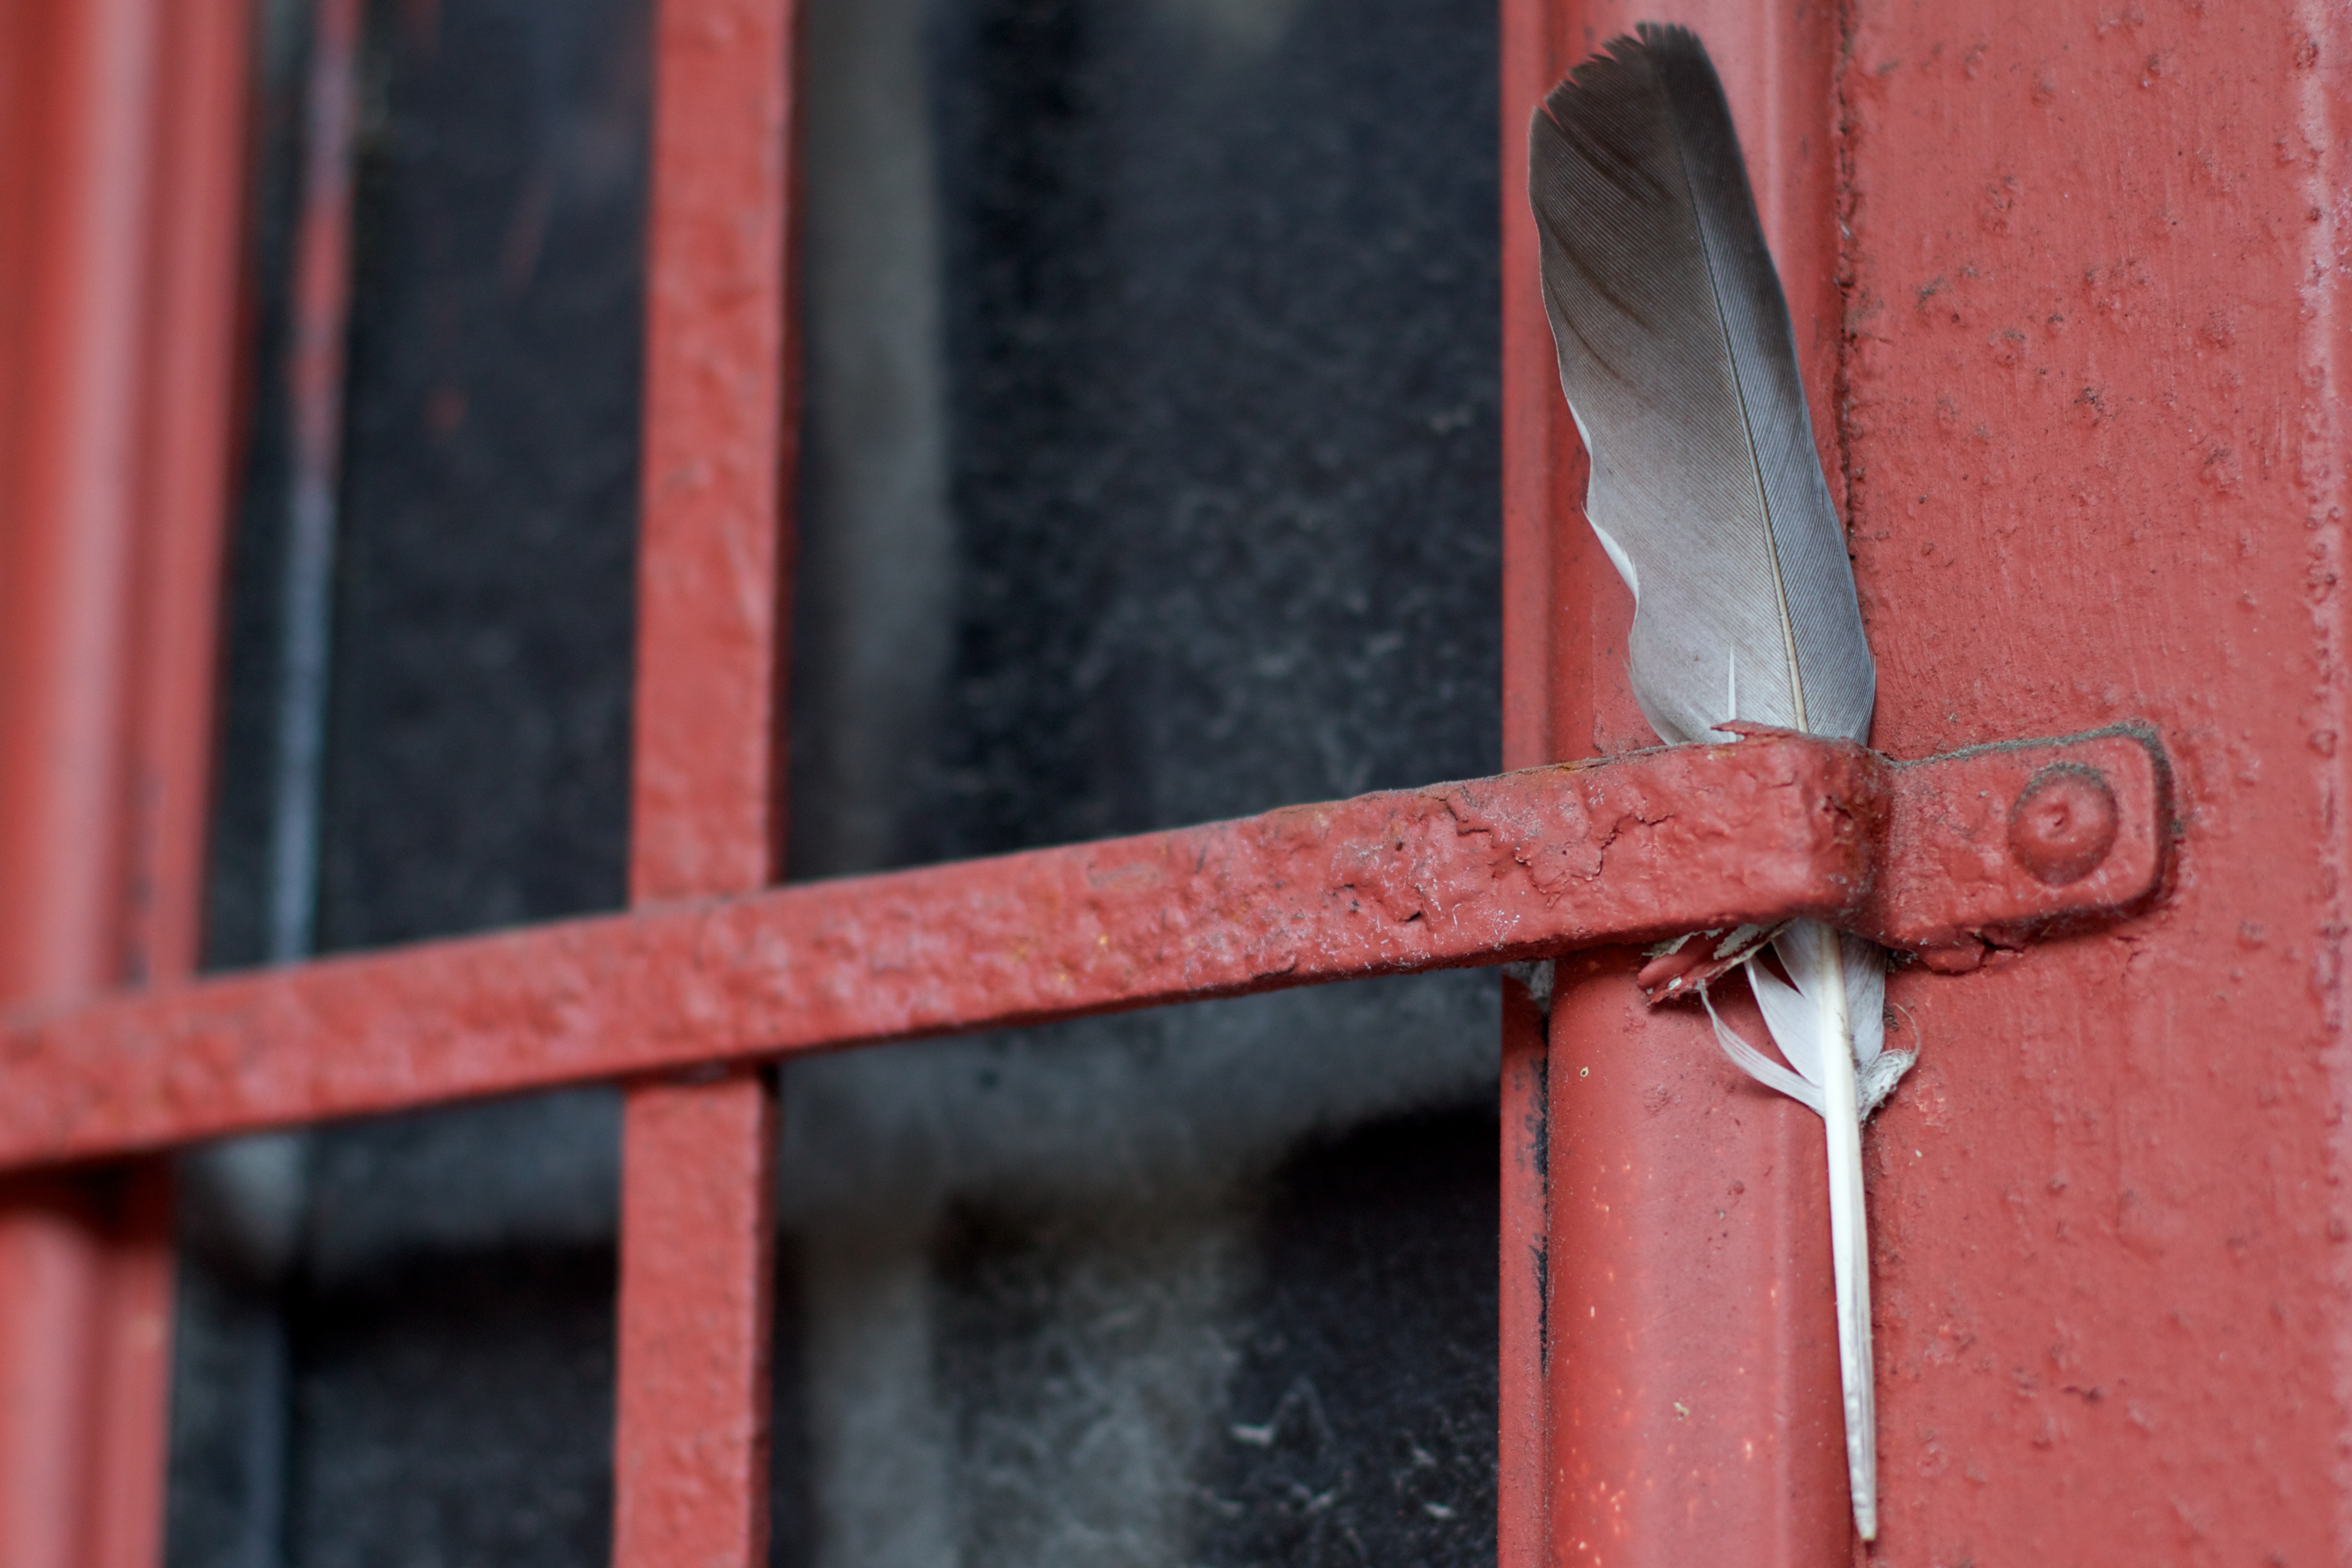
window, number, wall, red, color, brick, material, close up